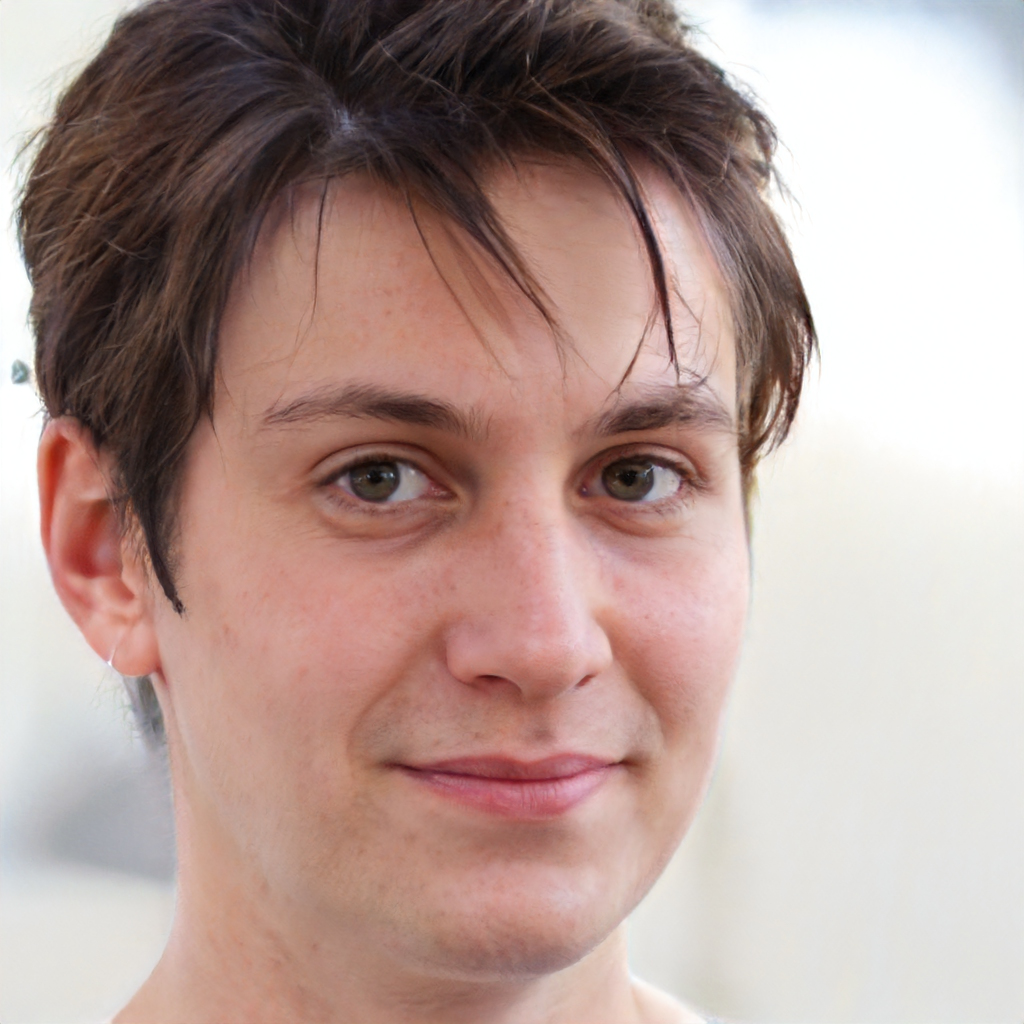
Portrait style: Real Portrait